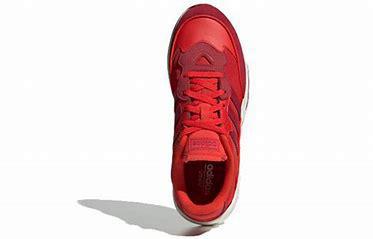
Brand: adidas
Model: neo Adidas NEO 20 20 FX